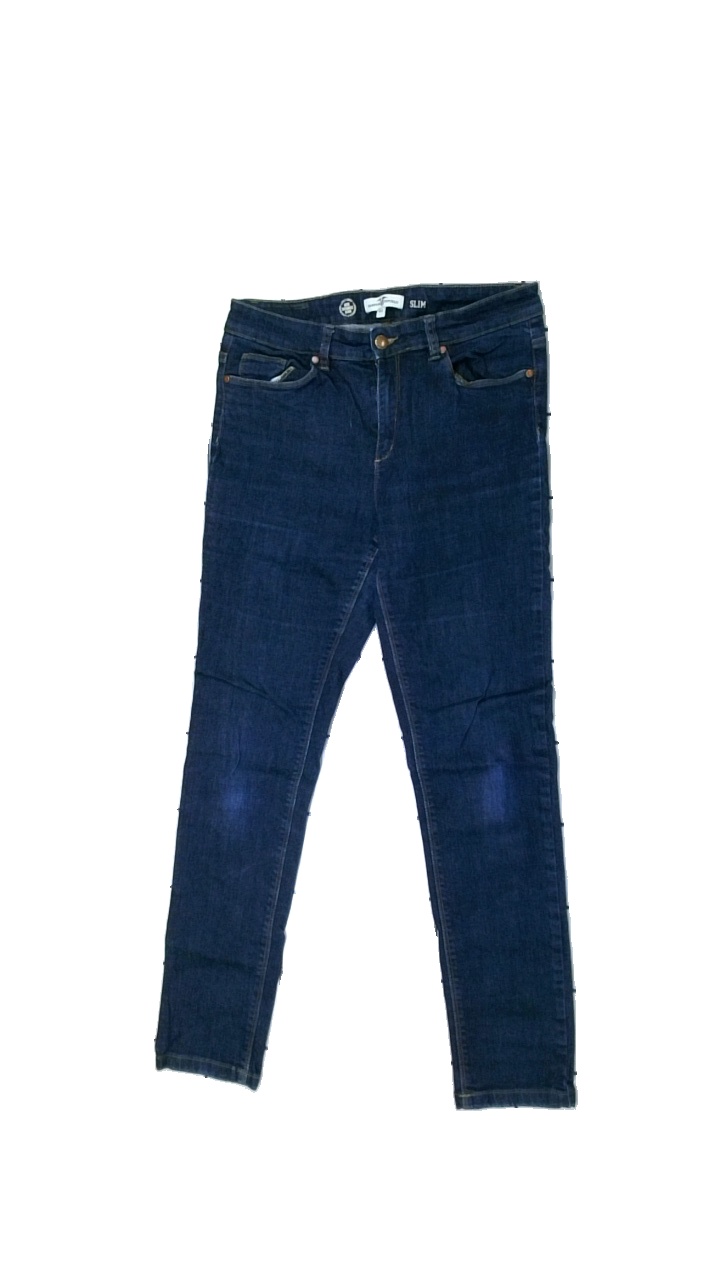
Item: Jeans (Ladies)
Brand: Hamton Republic (kappahl)
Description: Blue slim jeans
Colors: Blue
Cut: Tight
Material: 100% cotton
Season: All
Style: Denim
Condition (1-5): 2
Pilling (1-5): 5
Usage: Recycle
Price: <50